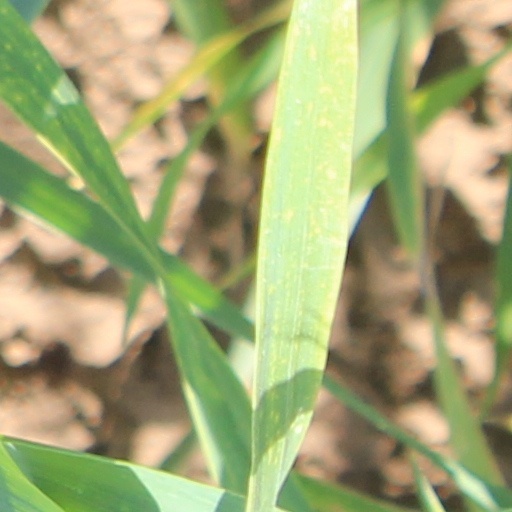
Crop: wheat